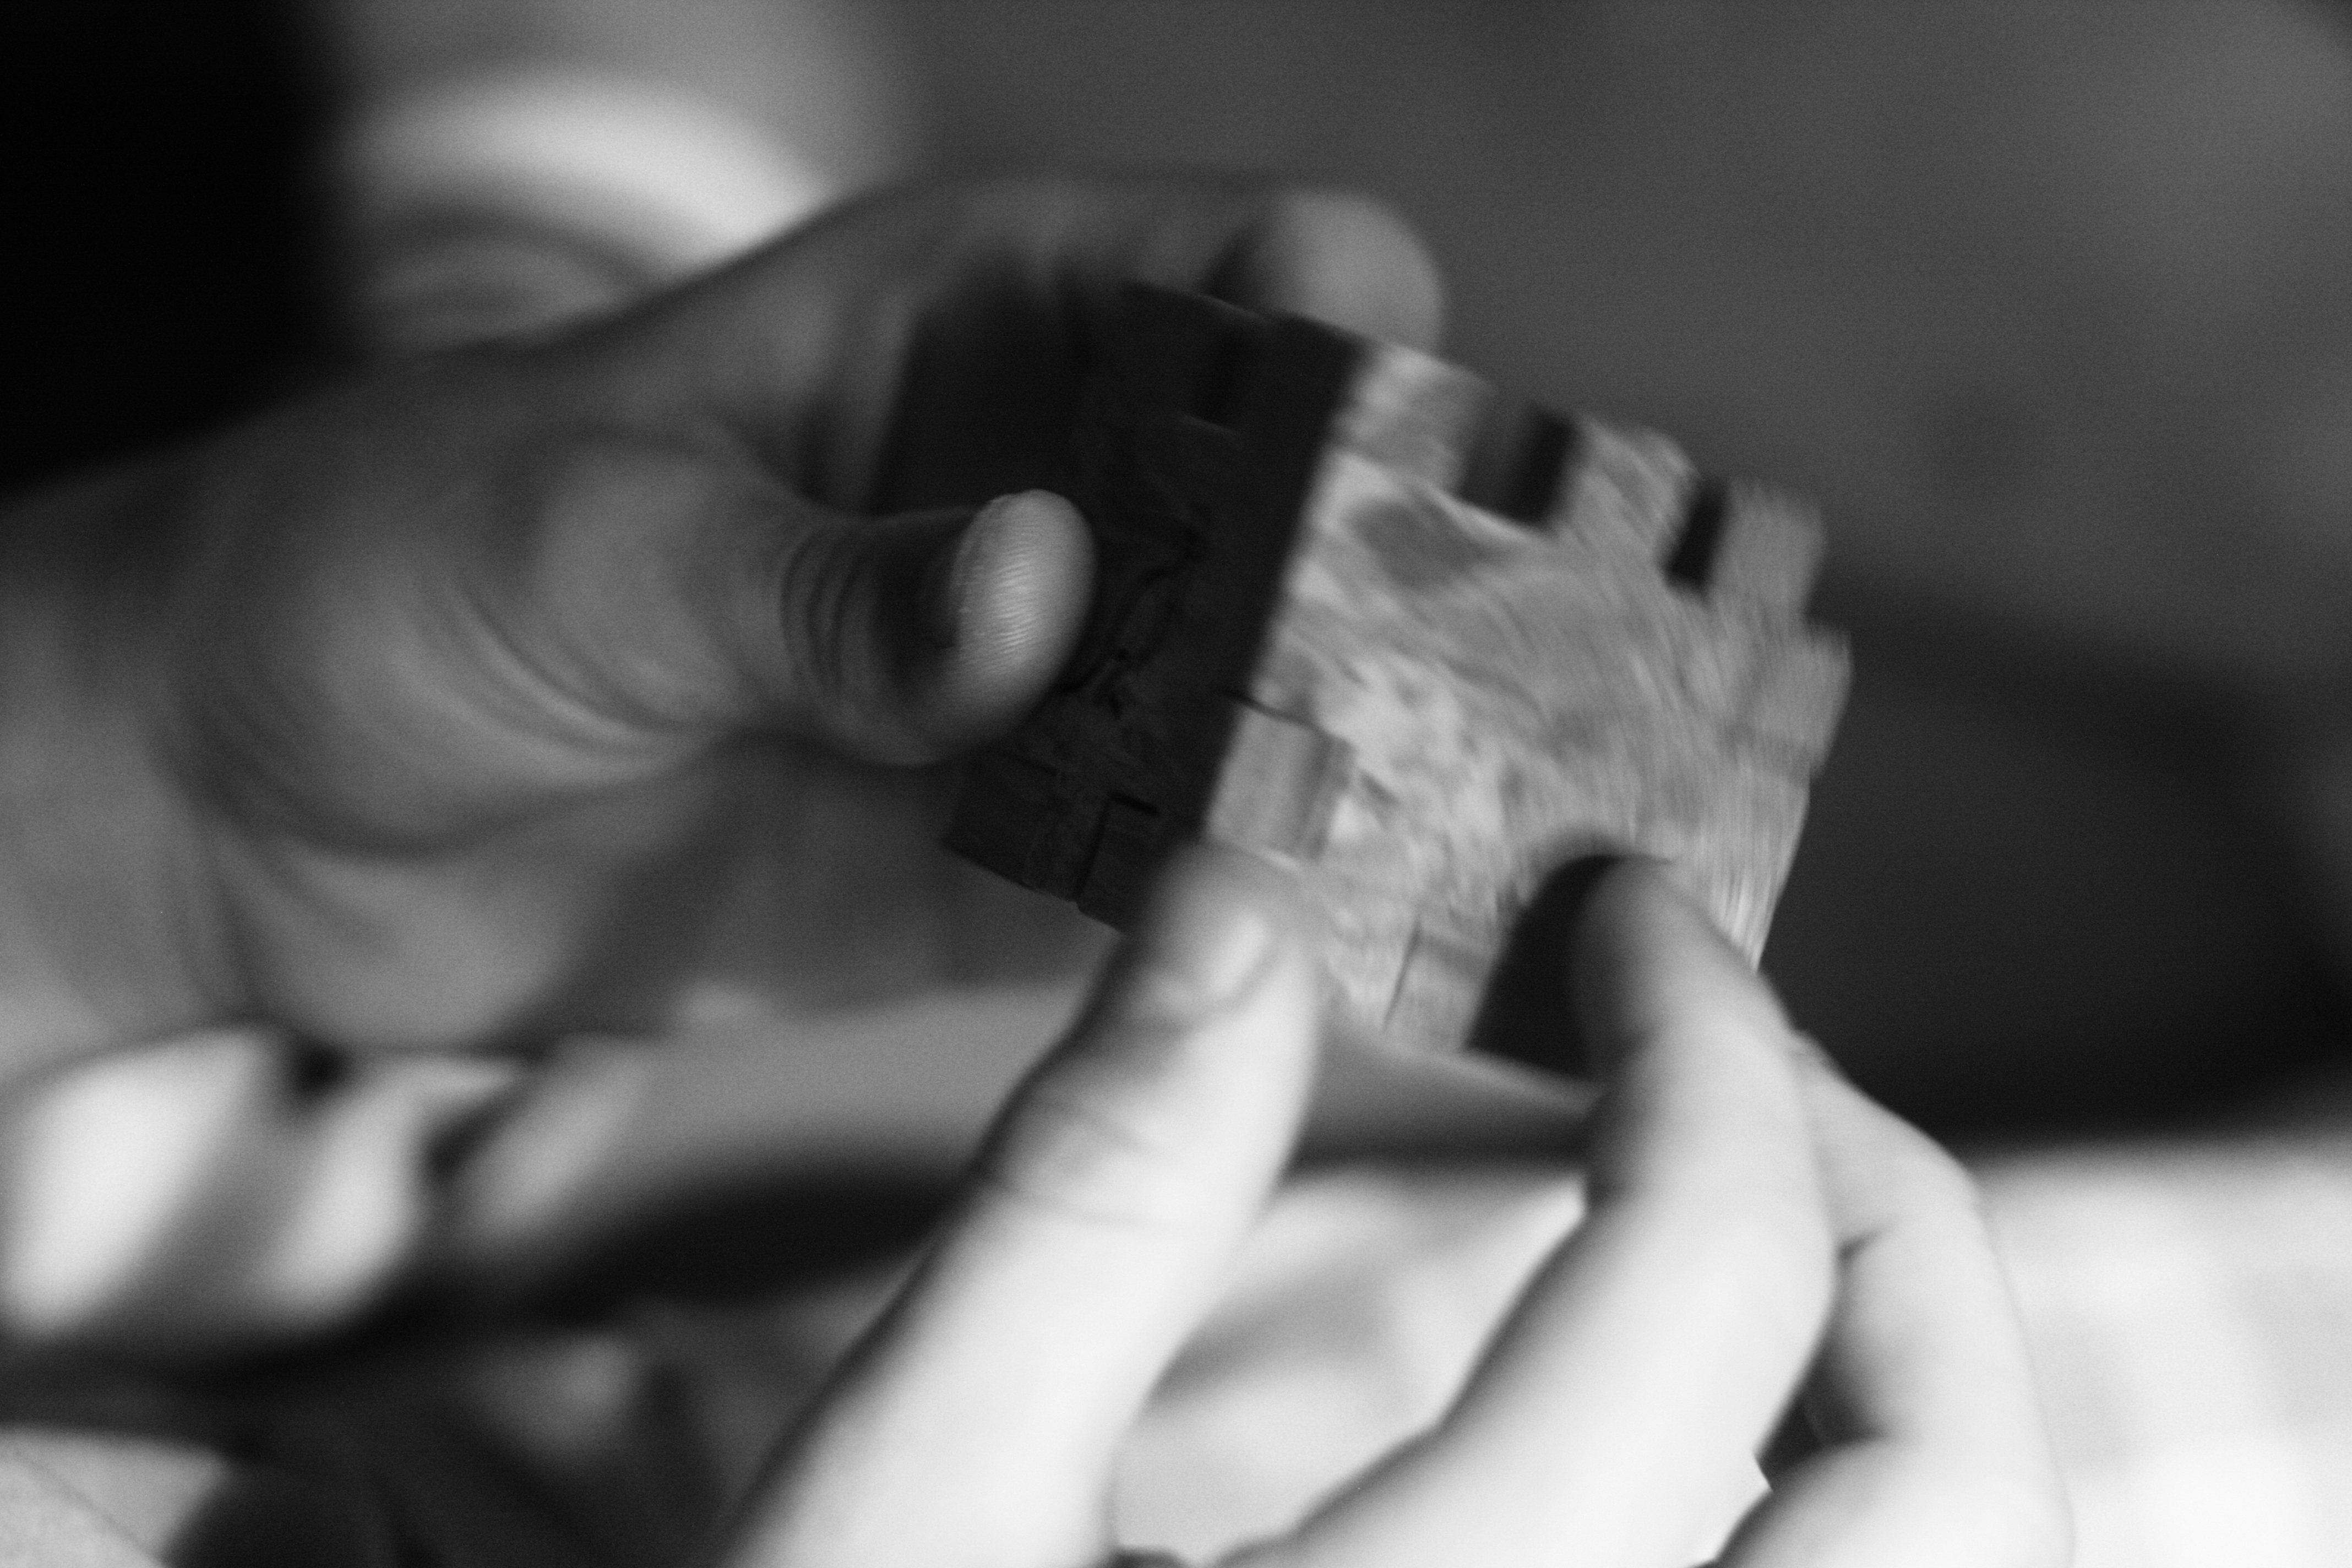
hand, black and white, white, photography, guitar, finger, black, monochrome, close up, eye, glasses, photograph, sense, monochrome photography